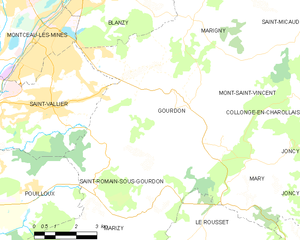
Carte des communes françaises